Mike Glicksohn

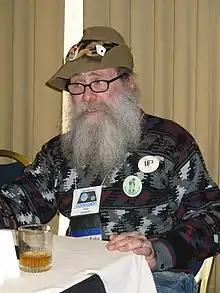
Glicksohn in 2011

Michael David Glicksohn, better known as Mike Glicksohn (May 20, 1946 – March 18, 2011) was a Canadian high school math teacher and the co-editor of the science fiction fanzine "Energumen" with his then-wife Susan Wood (Glicksohn). Energumen won the 1973 Hugo Award for Best Fanzine, after having been nominated the two previous years Glicksohn was nominated for an individual Hugo in 1977.